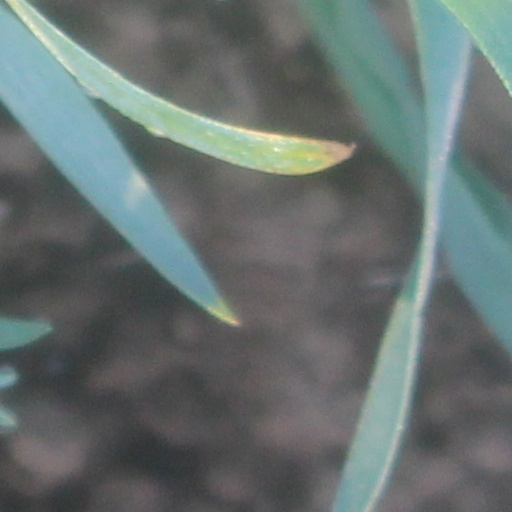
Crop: wheat